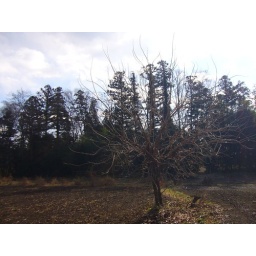
Winter tree in field